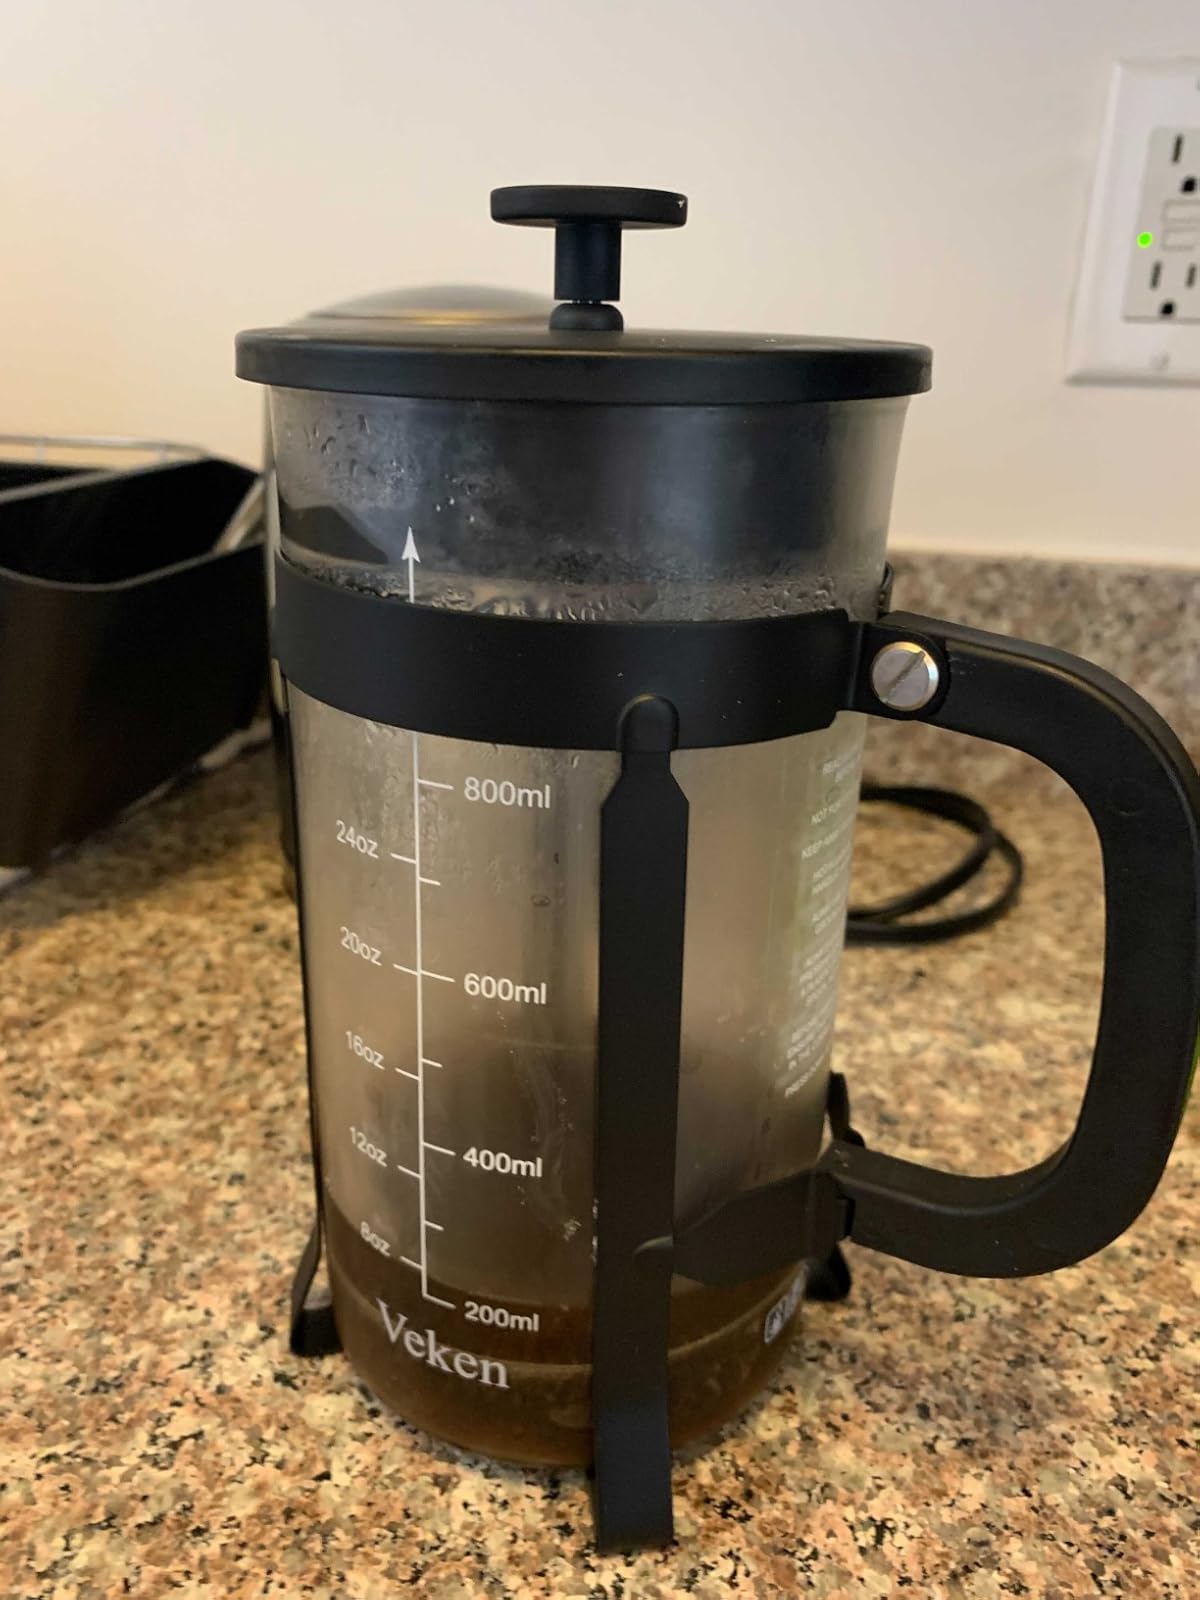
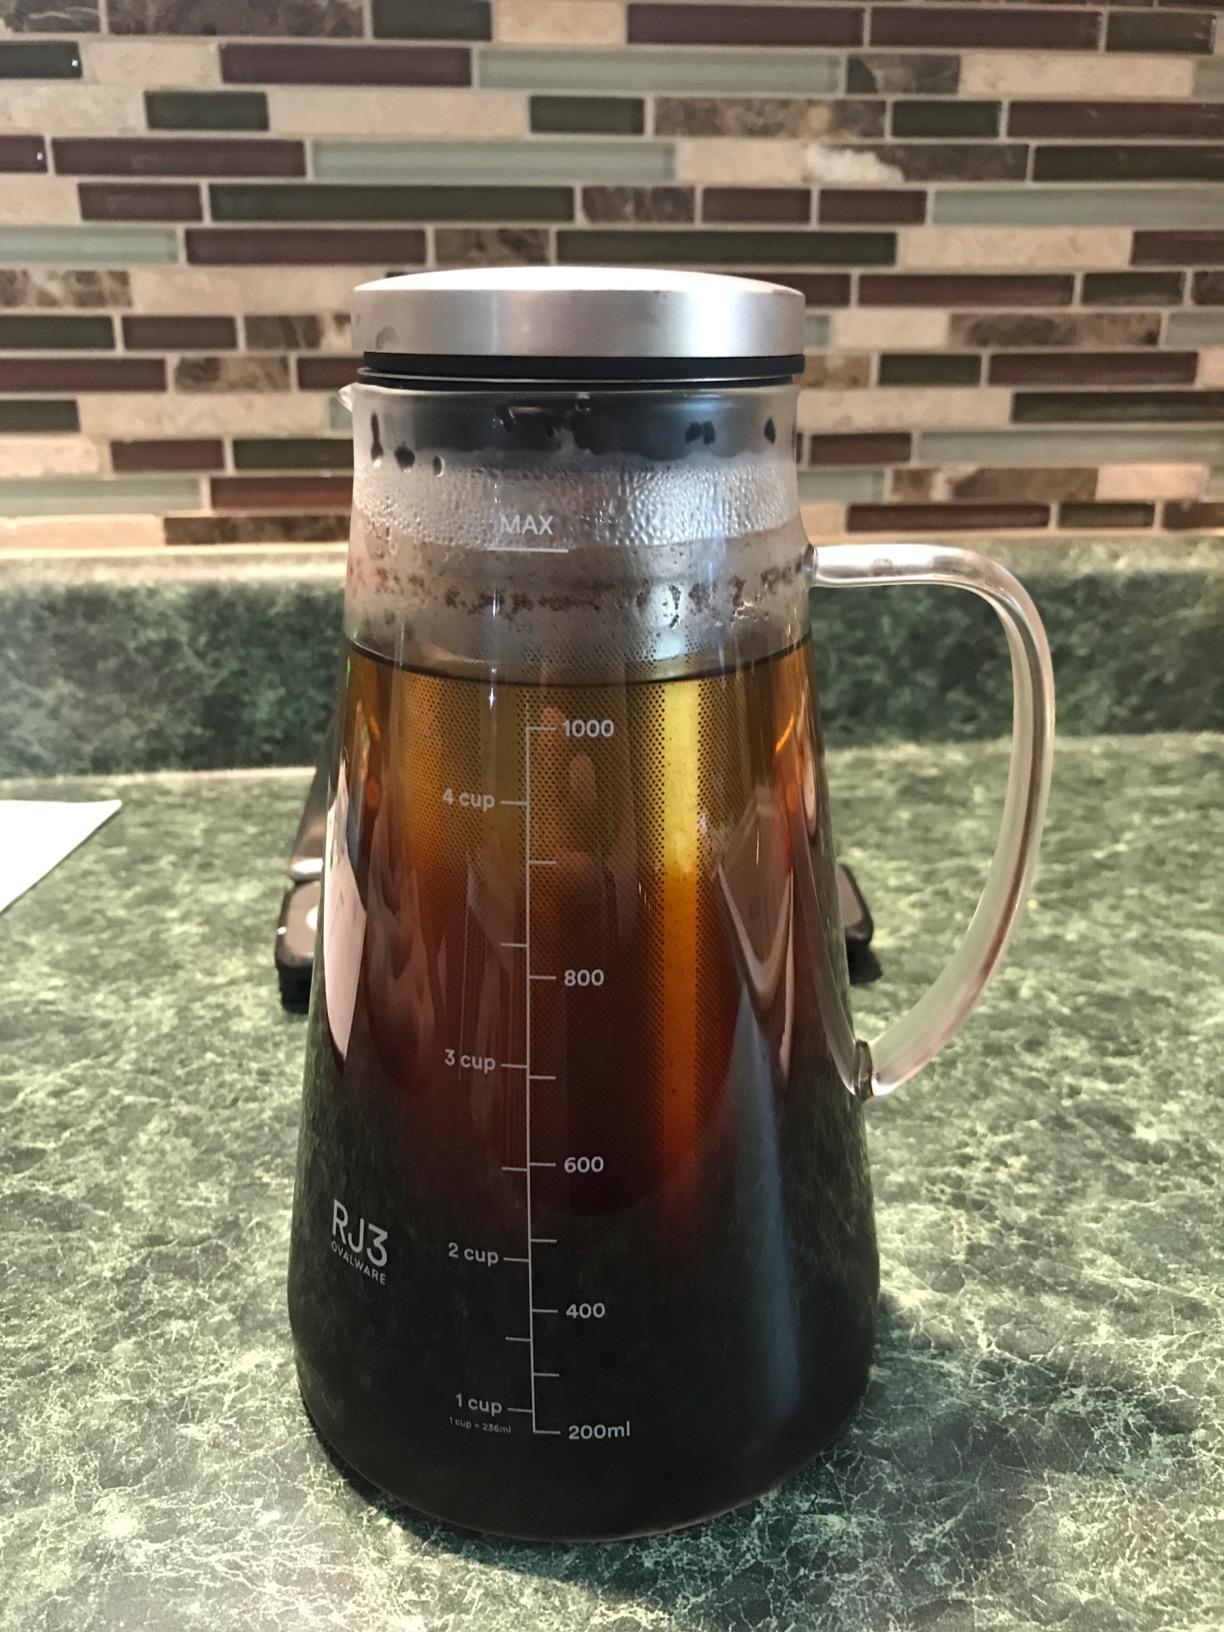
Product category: items_tea
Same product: no